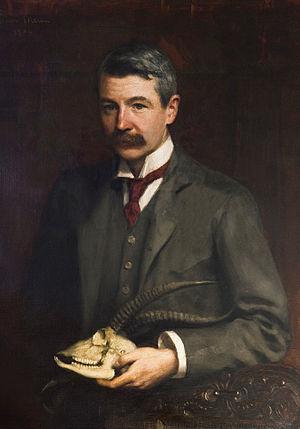
Michael Rogers Oldfield Thomas, né le 21 février 1858 à Millbrook dans le Bedfordshire et mort le 16 juin 1929, est un mammalogiste anglais.